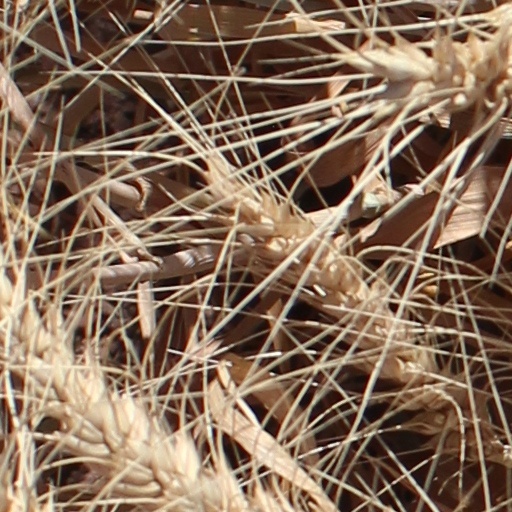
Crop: wheat